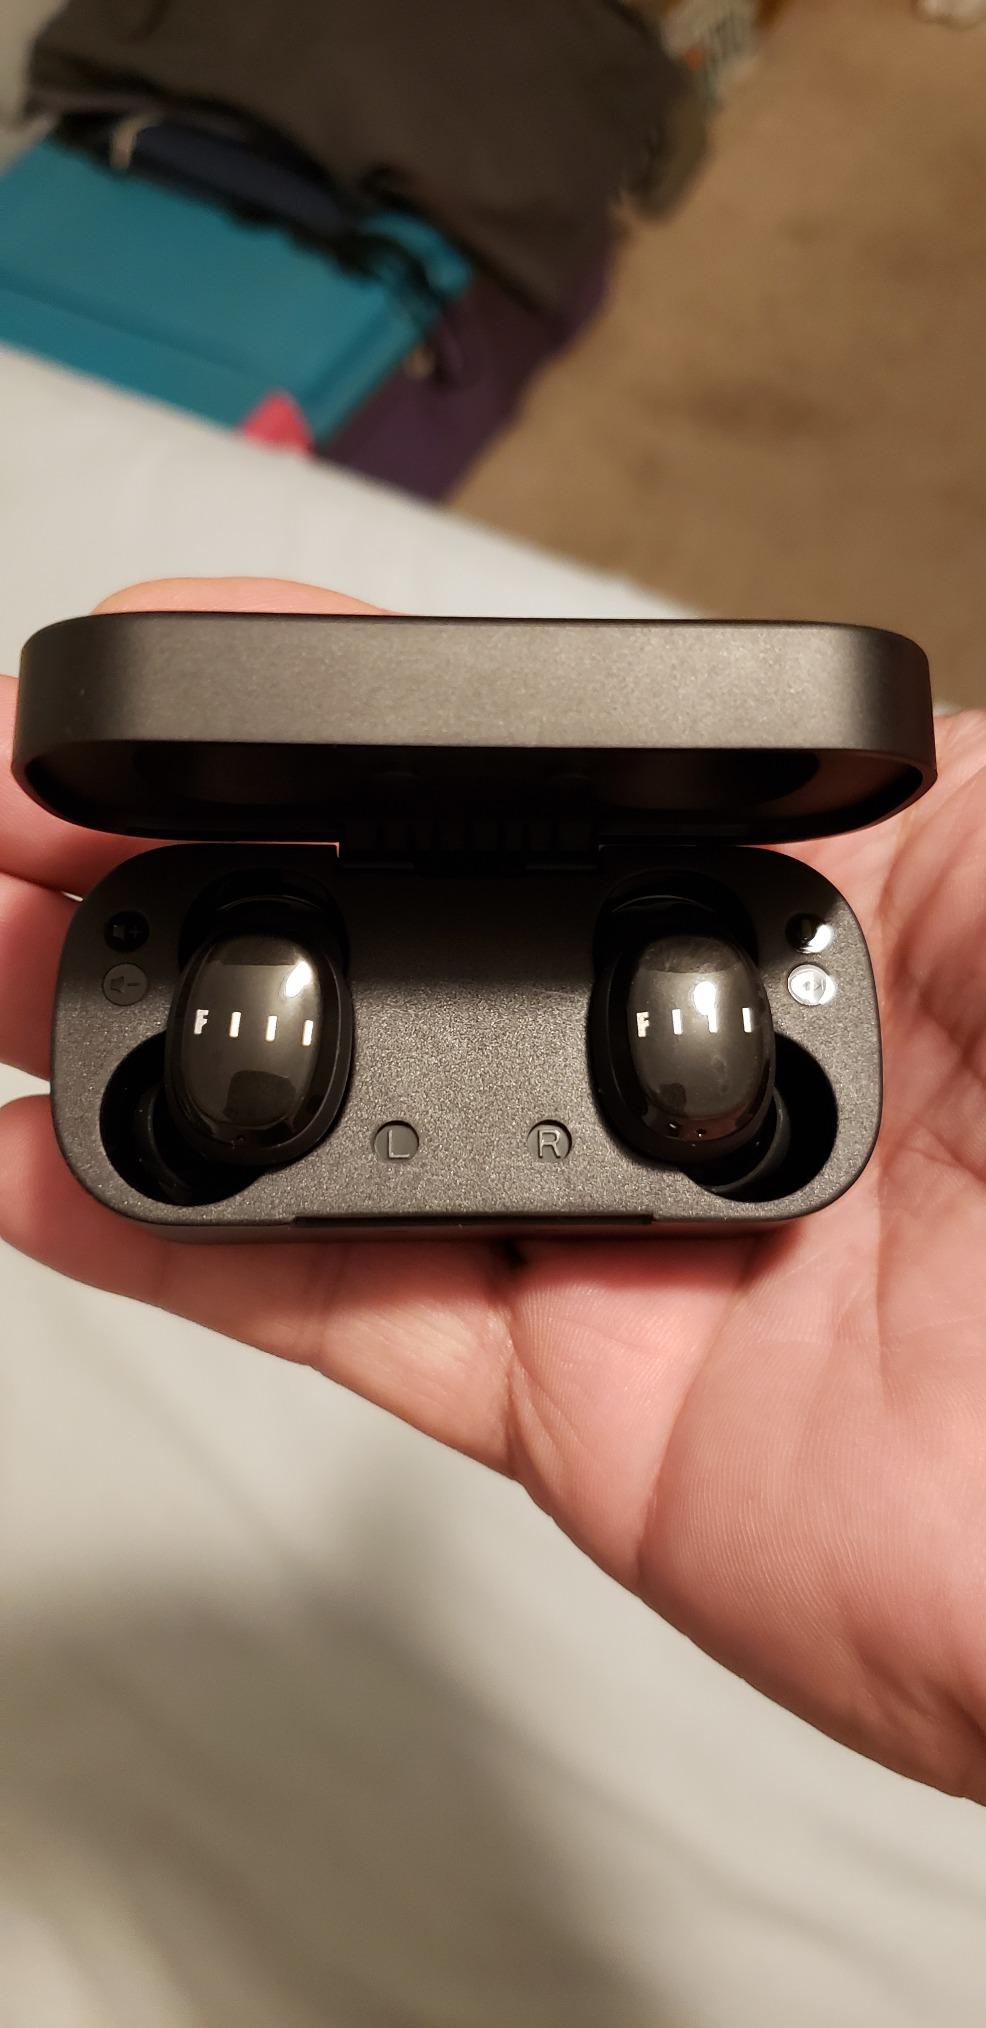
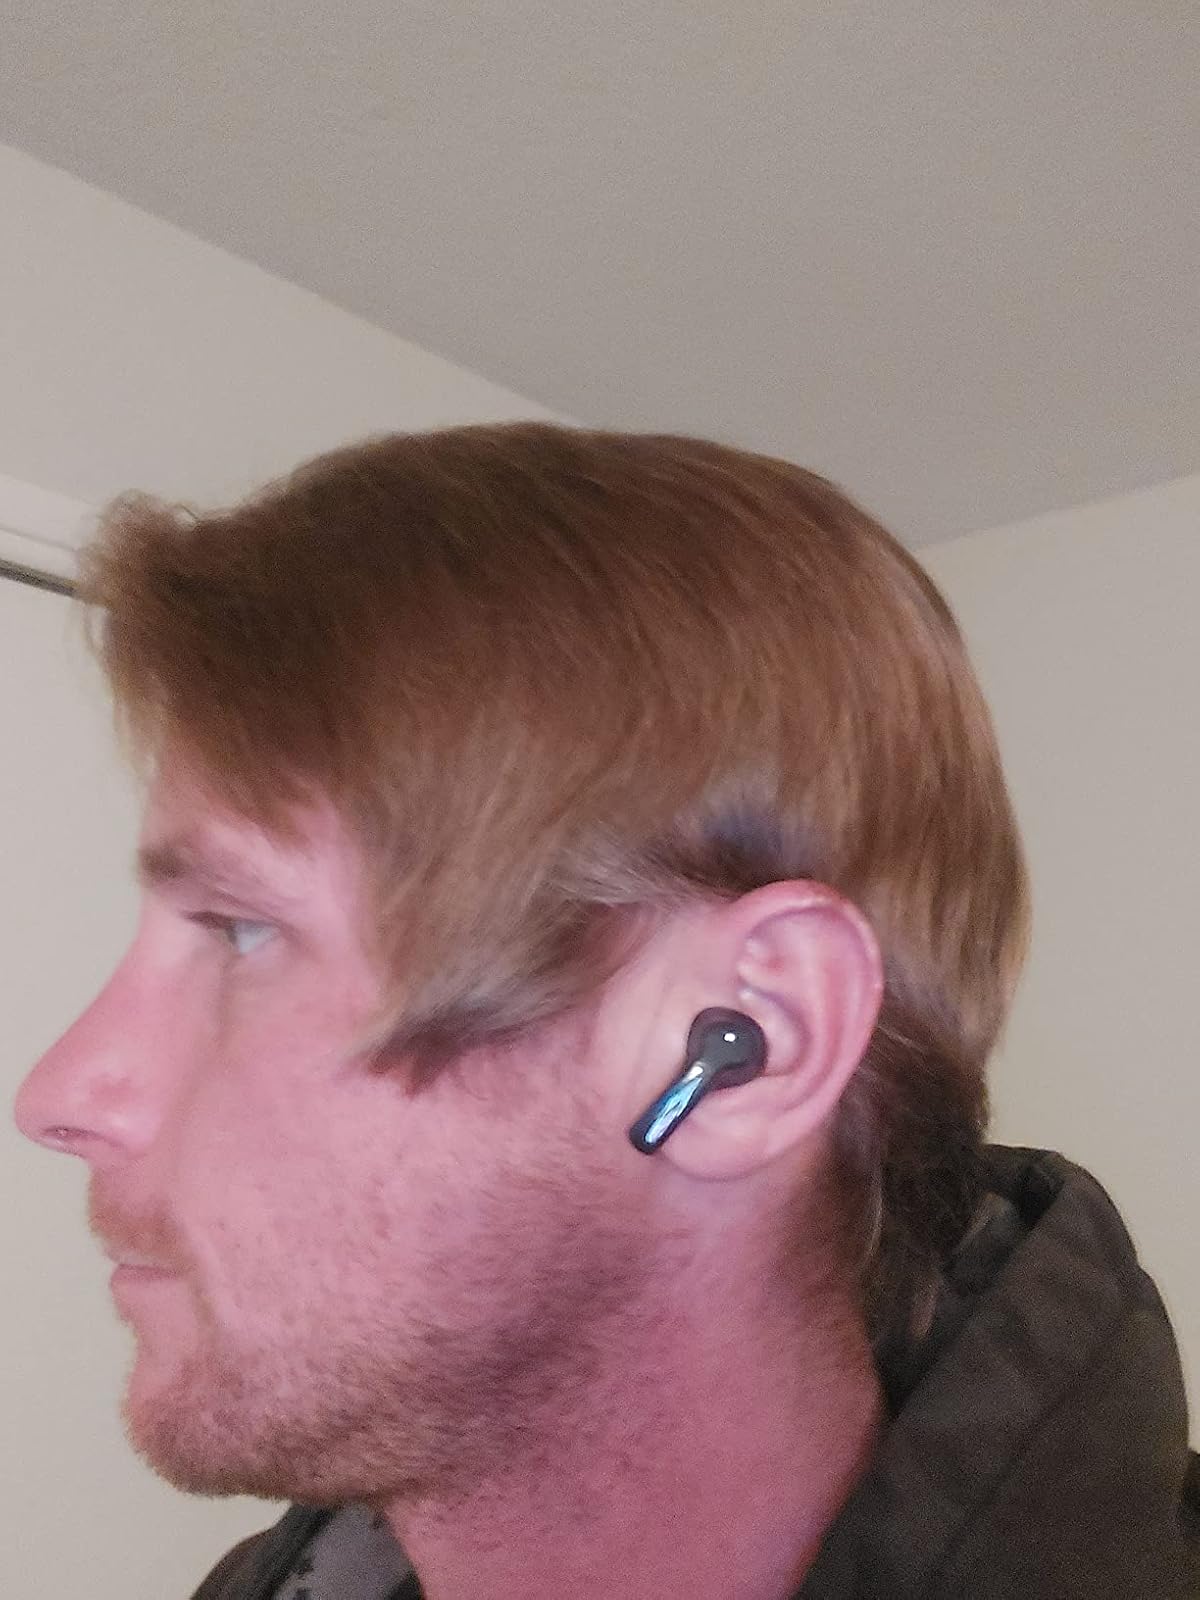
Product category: earbuds
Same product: no